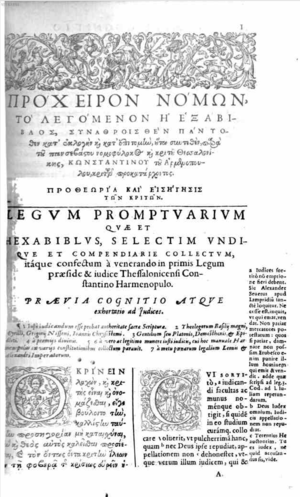
Jean Mercier, ou Le Mercier, latinisé en Johannes Mercerus, né aux alentours de 1510-1520 à Uzès, où il est mort en 1570, est un théologien protestant et linguiste hébraïsant français.